Starčevo site

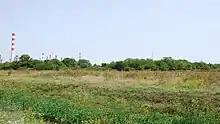
Starčevo archaeological site

Starčevo, also known as Grad (Град) is the eponymous archaeological site of the Starčevo culture that has been dated to the Early Neolithic period. It is located on the left bank of the Danube, north-west from the village of Starčevo and 8 kilometers south of Pančevo, Serbia. Starčevo site has been in central register from 1993 as an Archaeological Site of Exceptional Importance.